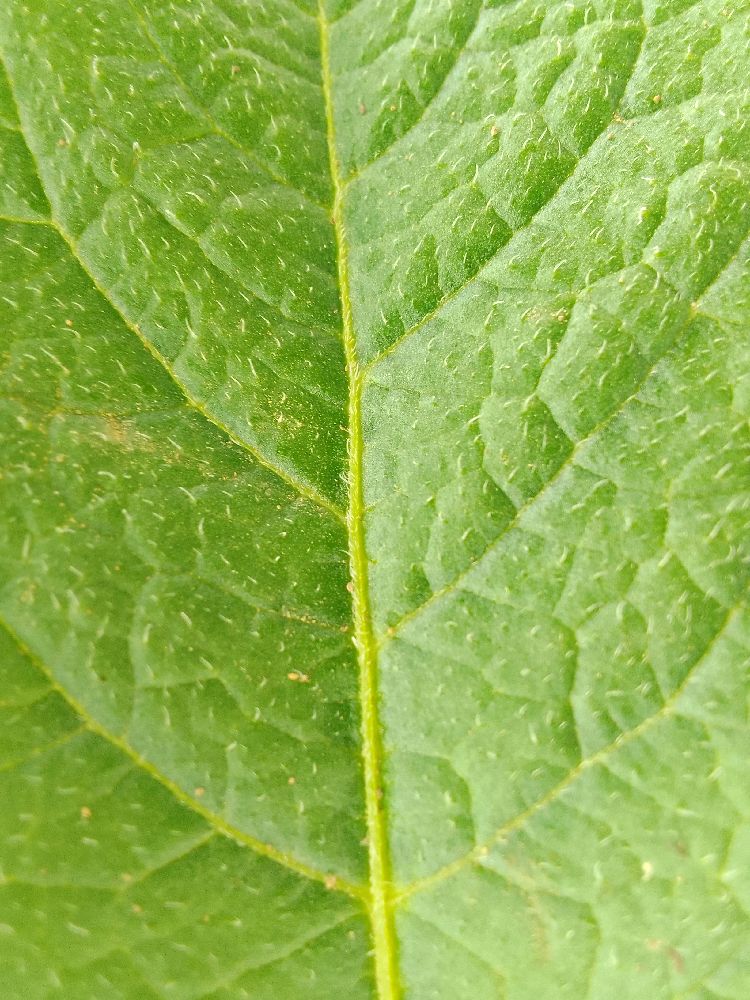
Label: Healthy